2016 Spanish general election

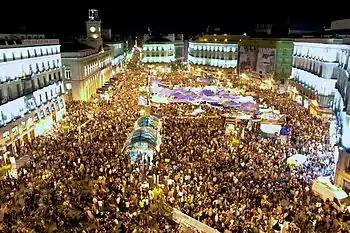
The 15-M fifth anniversary coincided with the pre-campaign of the general election.

As the newly formed Unidos Podemos alliance was announced on early May, the PSOE found itself under threat of being marginalised as both PP and UP sought to polarise the campaign between the two. Sánchez tried to remain in the spotlight and cast off the phantom of party internal division by releasing a series of key announcements throughout the first weeks of May. Margarita Robles—a judge from the Spanish Supreme Court and former Interior State Secretary under Felipe González—and Josep Borrell—former Public Works Minister—were announced to be signing up for Sánchez's campaign; concurrently, Susana Díaz accepted to officially present Sánchez's proclamation as PSOE candidate, in a move seen as an act of apparent "reconciliation" between the two leaders ahead of the election. Sánchez was also expected to announce his "shadow cabinet" on 15 May, and tried to appeal to centrist voters that a vote for him would be a "vote for change".